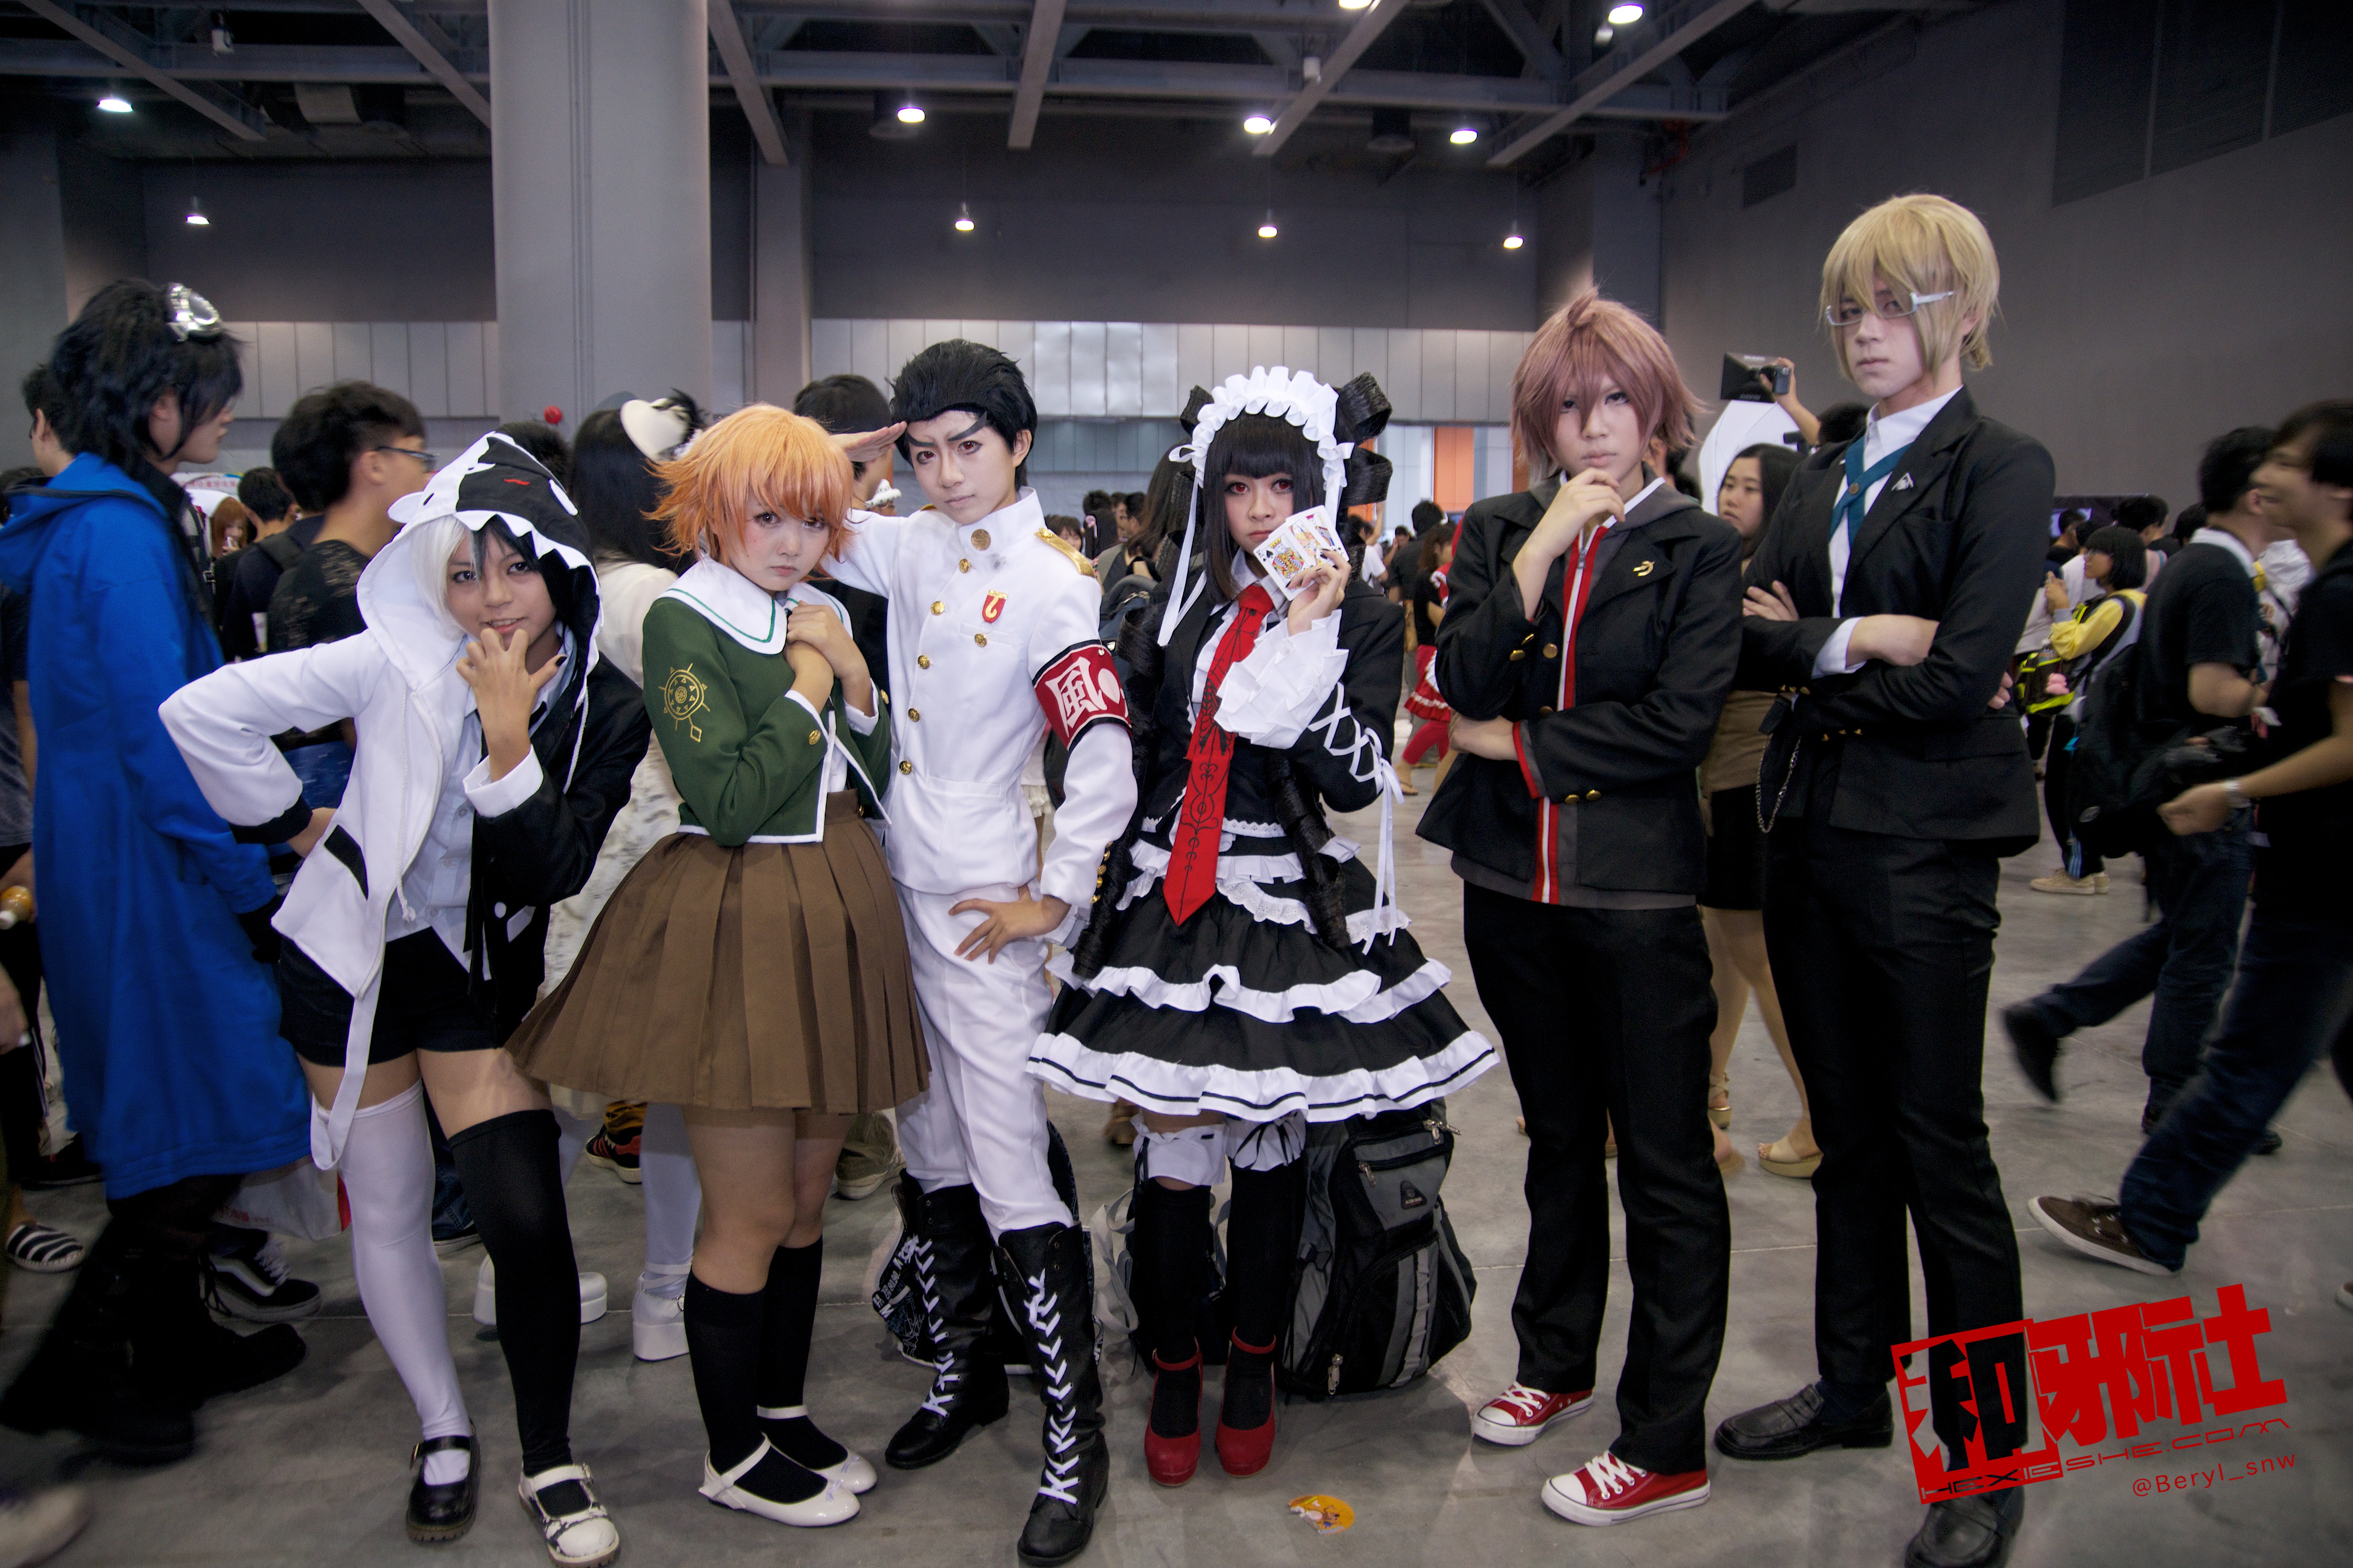
girl, cute, clothing, cosplay, girls, canton, costume, china, anime, comic, comiccon, guangzhou, acg, cos, convention